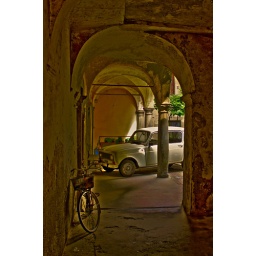
Little french car and a bike in a courtyard in the northern Italian city of Sarnico. HDR image.